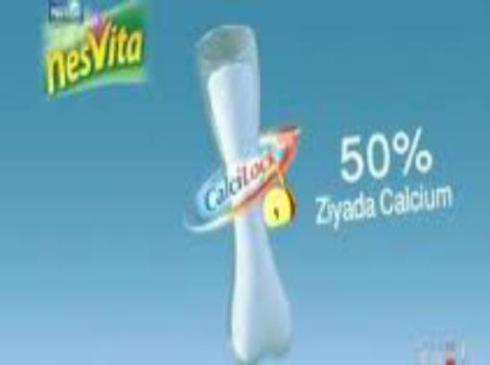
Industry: Food